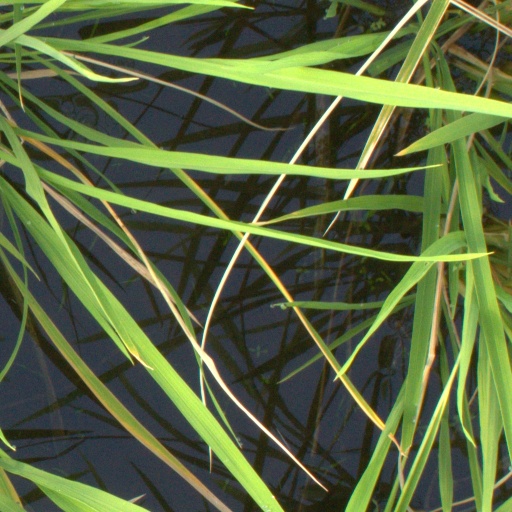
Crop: rice